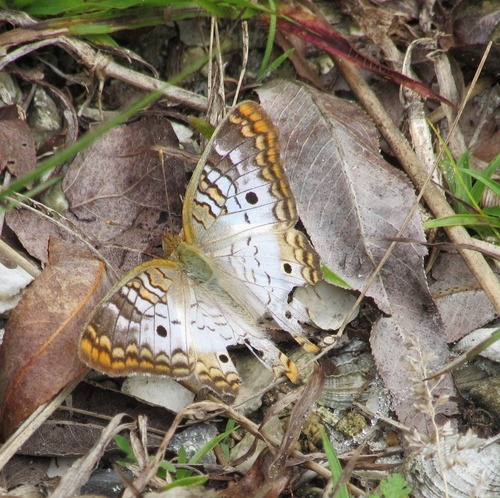
Scientific name: Anartia jatrophae
Common name: White peacock
Family: Nymphalidae
Order: Lepidoptera
Pollinator type: Primary pollinator
Habitat: Gardens, parks, and open areas
Geographic range: Southern United States to Argentina
Conservation status: Least Concern